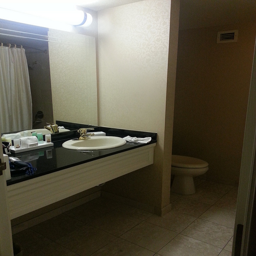
The bath room of a hotel room with the shower over the tub
A photo of a view of a bathroom from the door.
A bathroom area with sink, mirror and toilet.
 A bathroom that has a black counter with some items on it.
a corner of a bathroom shows part of a vanity and the commode sits of the other side of the wa]]